Wilhelm Jakob Hertling

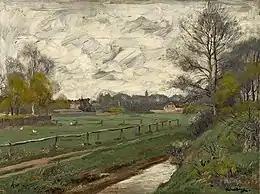
Landscape with a Stream

He was born to Jacob Hertling, a tradesman, and his wife Caroline née Meyer. His interests in music and drawing developed early. After his father's death, he and his mother went to the United States. There, he worked in an establishment that mass-produced copies of popular art works; a sort of painting factory. Although his musical talent was noted, he made no effort to seek professional training. In 1870, he returned to Germany, alone.